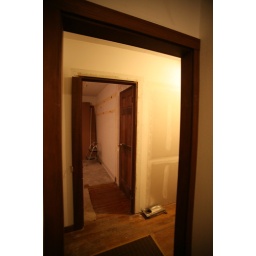
new closet in the bedroom and wall in the hall